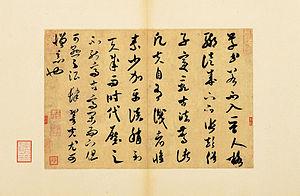
Mi Fu ou Mi Fou ou Mi Fei, également nommé fú, surnom : Yuanzhang, noms de pinceau : Mi Nangong, Xiangyang Manshi, Haiyue Waishi, Lumen Jushi, né en 1051 à Xiangyang, mort en 1107 à Huaiyang, fut un peintre chinois du XIᵉ siècle.